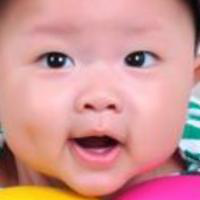
Age group: age 01-10